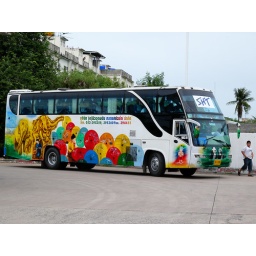
The sign in the front window doesn't say what you think it says.